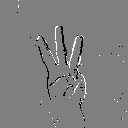
ASL letter: w